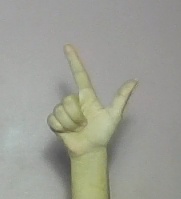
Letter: laam